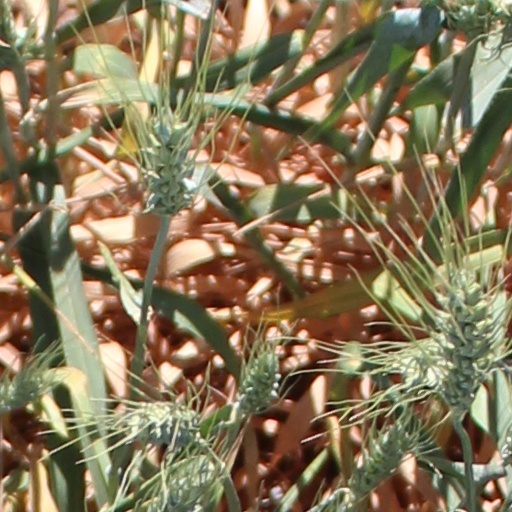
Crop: wheat